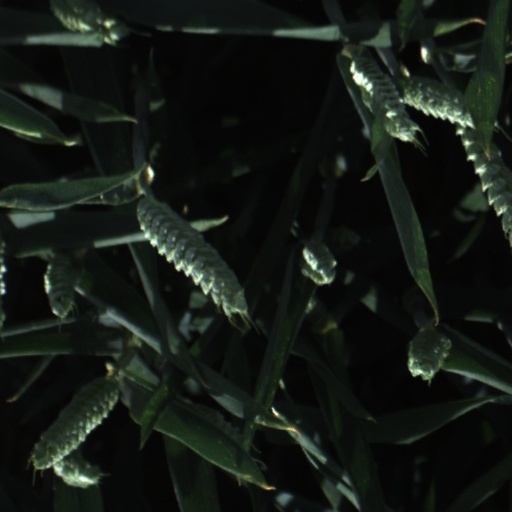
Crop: wheat